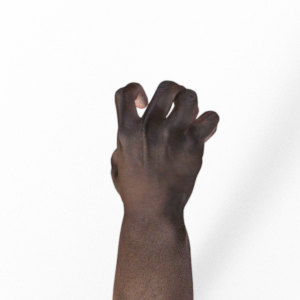
Label: rock